Thomas K. Finletter School

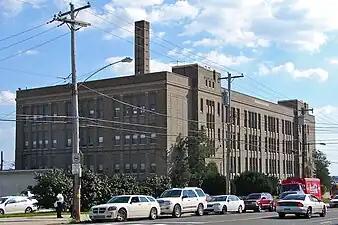
Thomas K. Finletter School, October 2010

The Thomas K. Finletter Academics Plus School is a historic, American school in the Olney neighborhood of Philadelphia, Pennsylvania. It is part of the School District of Philadelphia.